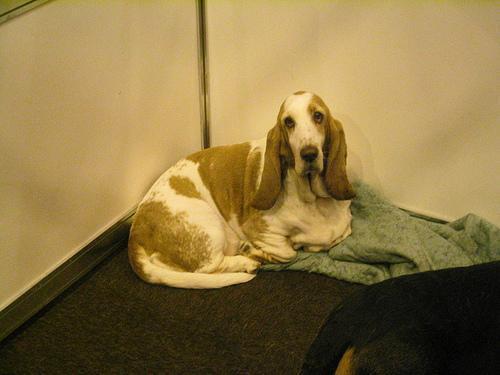
basset